La Périchole

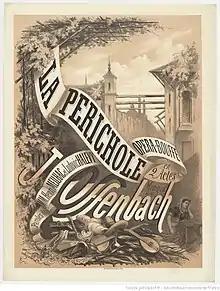
Frontispiece to the 1868 vocal score

La Périchole is an opéra bouffe in three acts with music by Jacques Offenbach and words by Henri Meilhac and Ludovic Halévy. The opera depicts the mutual love of two impoverished Peruvian street singers – too poor to afford a marriage licence – and a lecherous viceroy, Don Andrès de Ribeira, who wishes to make La Périchole his mistress. Love eventually triumphs. The story is based loosely on the play "Le carrosse du Saint-Sacrement" by Prosper Mérimée (1828), and the title character is based on the Peruvian entertainer Micaela Villegas.